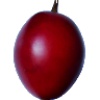
Label: Tamarillo 1